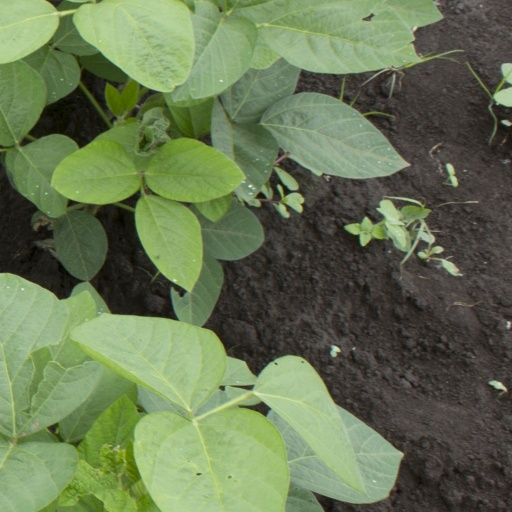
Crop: soybean